Yelling Fire in an Empty Theater

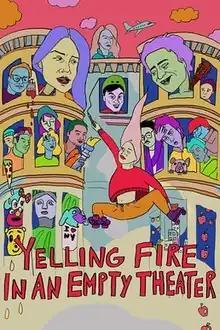

Yelling Fire in an Empty Theater is an independent American comedy-drama film written and directed by Justin Zuckerman. It premiered at the 2022 Slamdance Film Festival, and was released on Fandor on January 24, 2023.